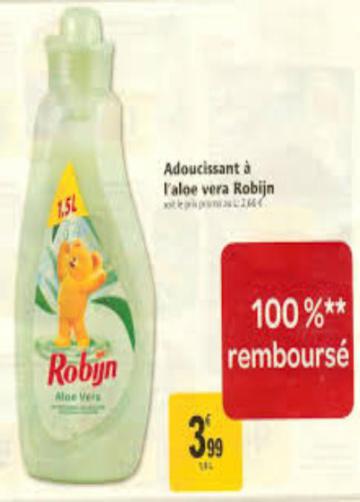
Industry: Necessities